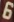
Number: 6